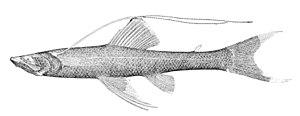
Bathypterois, parfois dénommé poisson trépied ou poisson tripode, et parfois encore, à tort, Benthosaurus, est un genre de poisson de la famille des Ipnopidae.